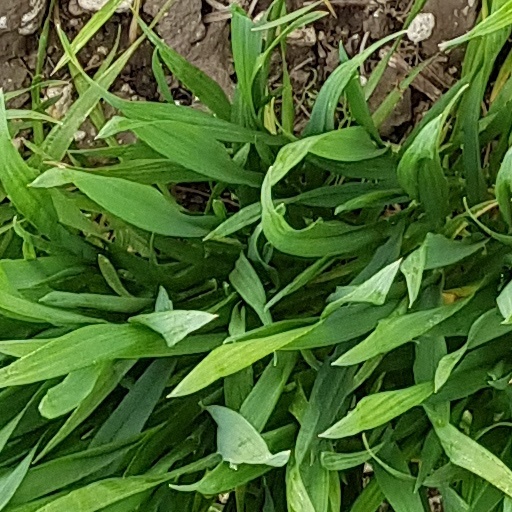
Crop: wheat